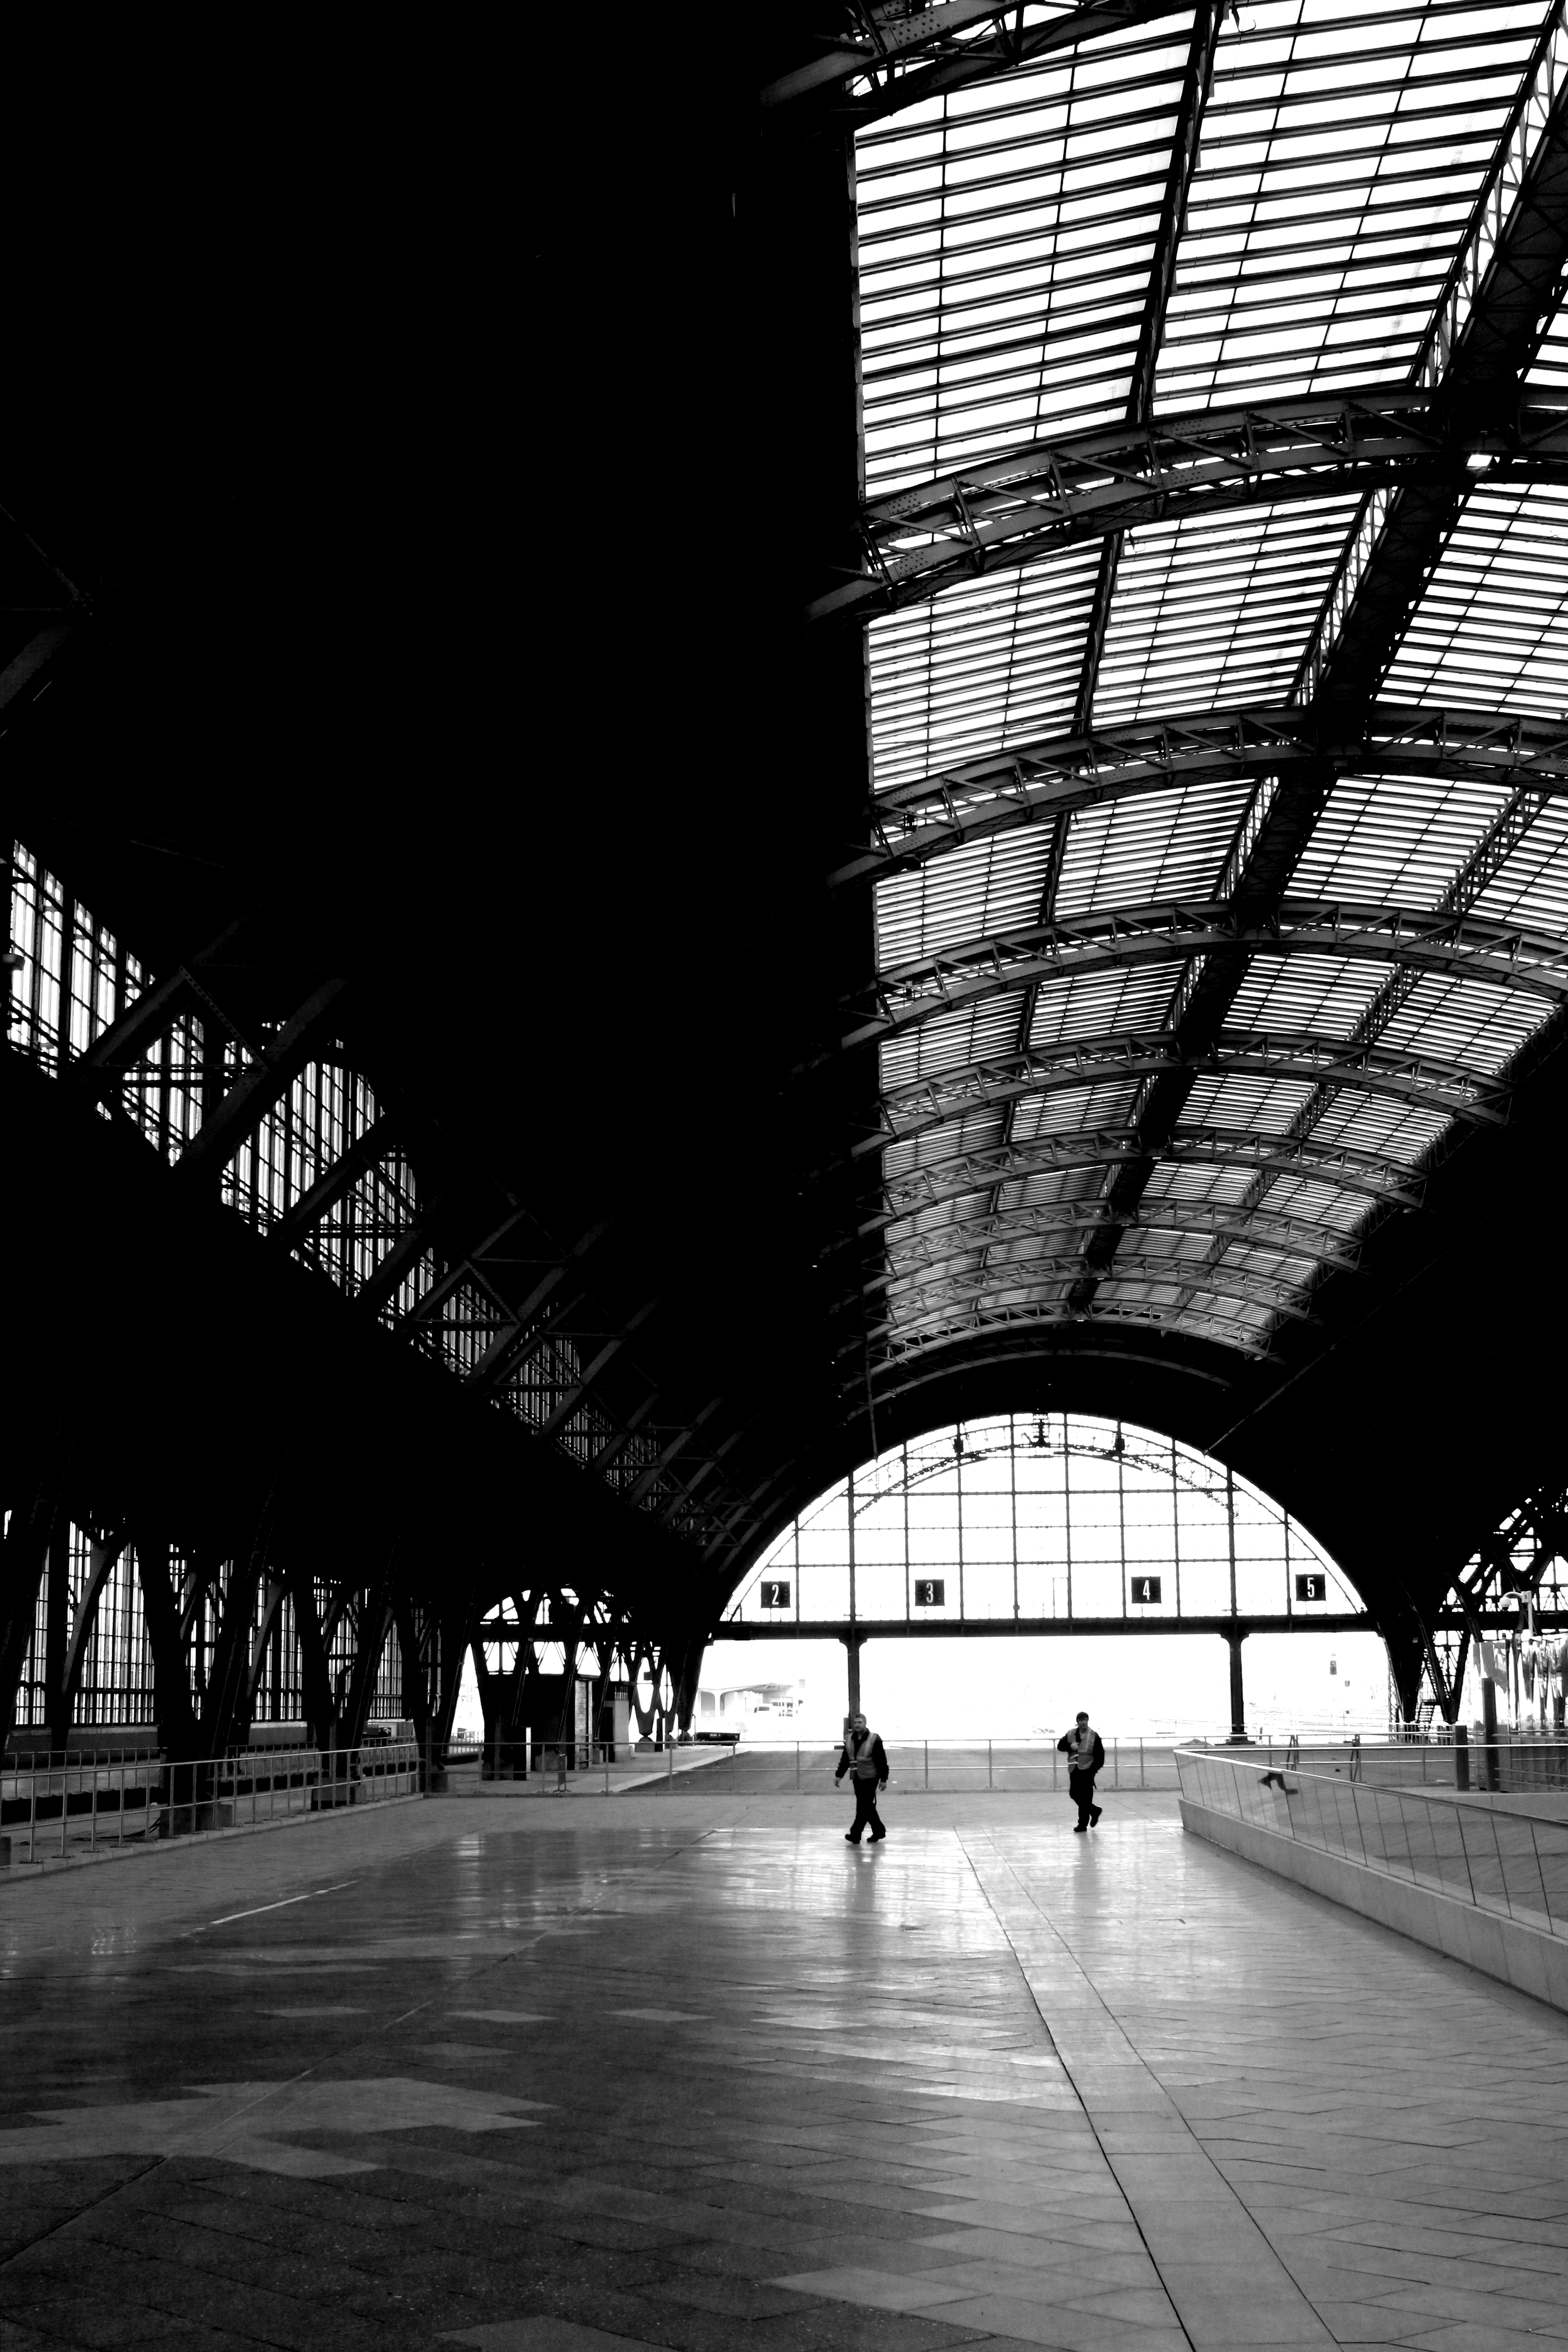
light, black and white, architecture, structure, white, bridge, night, cityscape, line, darkness, black, monochrome, bw, blackandwhite, blackwhite, symmetry, germany, alemania, allemagne, leipzig, sw, schwarzweiss, schwarzweis, shape, germania, schwarzweissfotografie, hauptbahnhof, schwarzweisfotografie, centralstation, urban area, monochrome photography